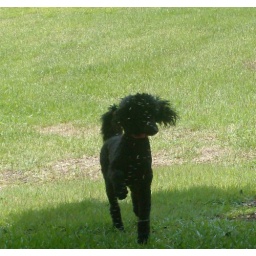
this playful girl lives in orange city